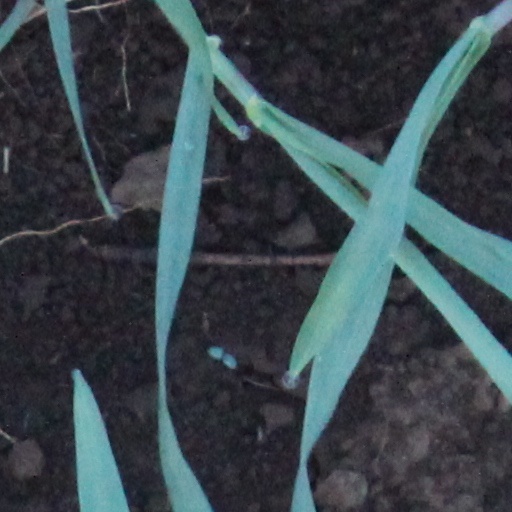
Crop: wheat